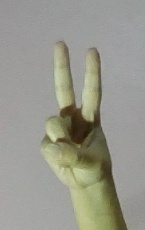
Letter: taa